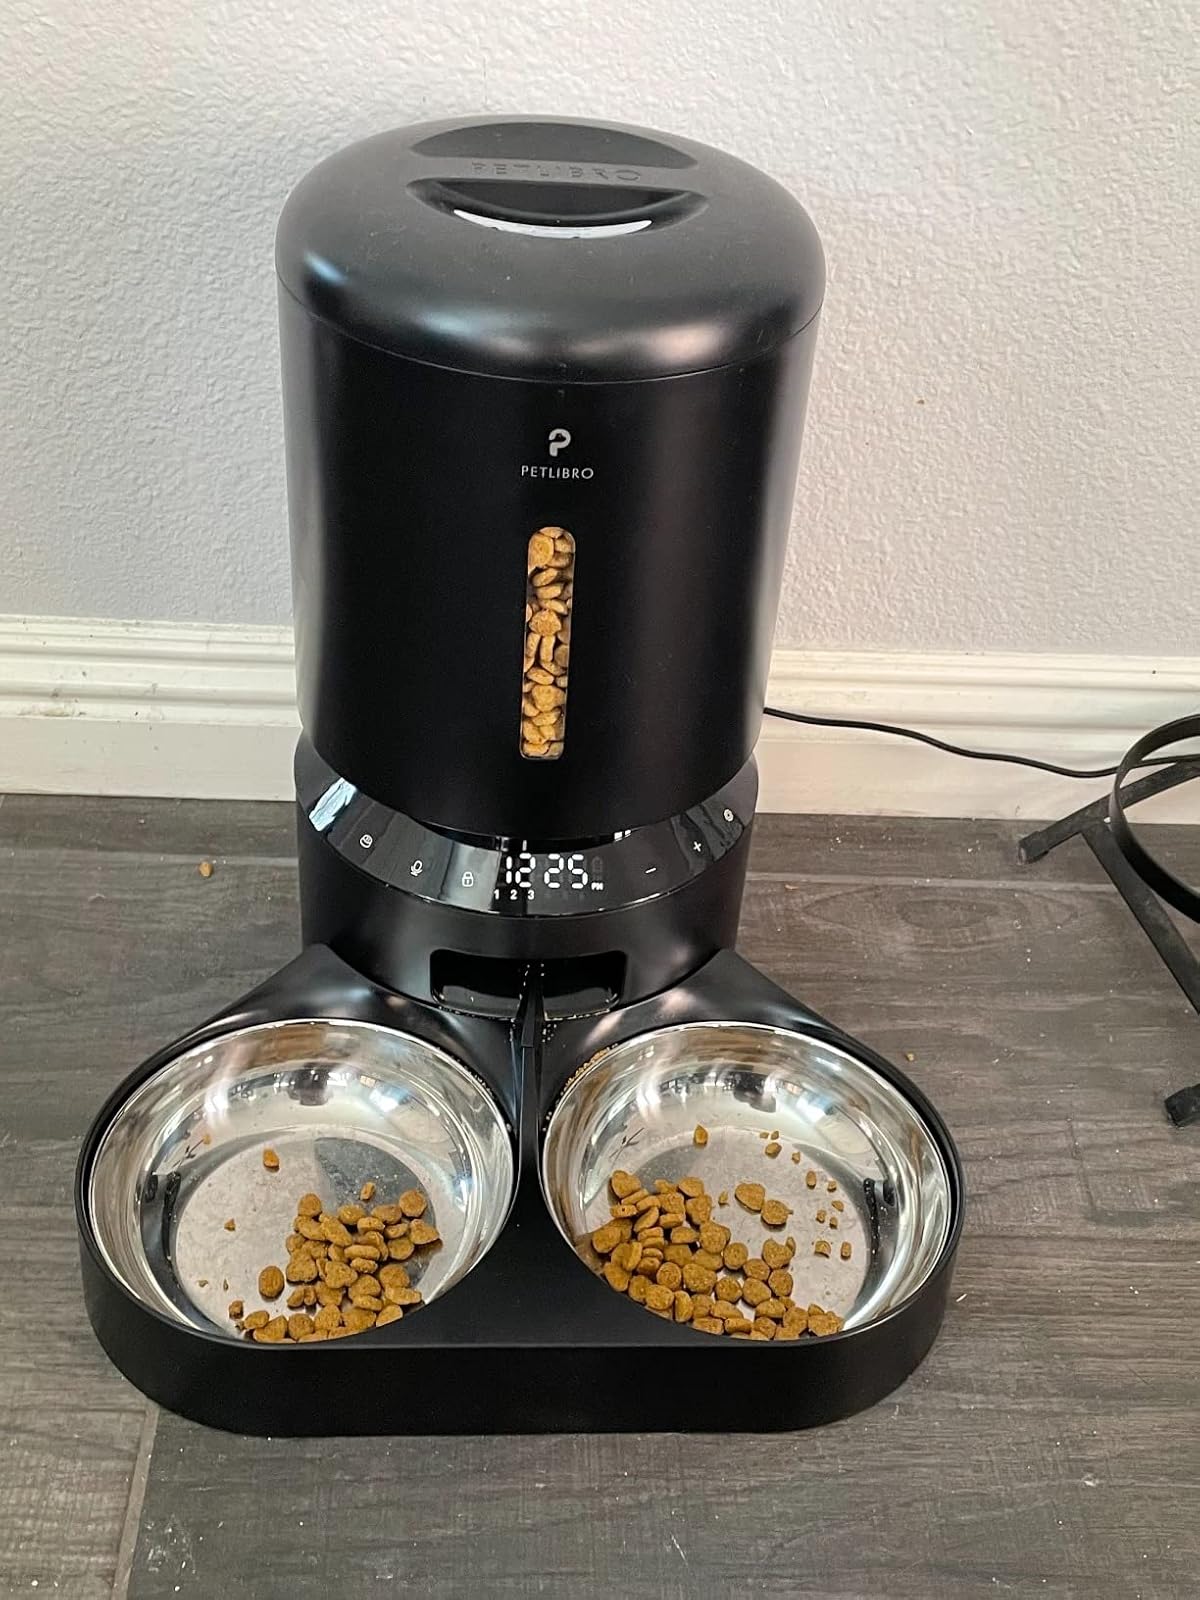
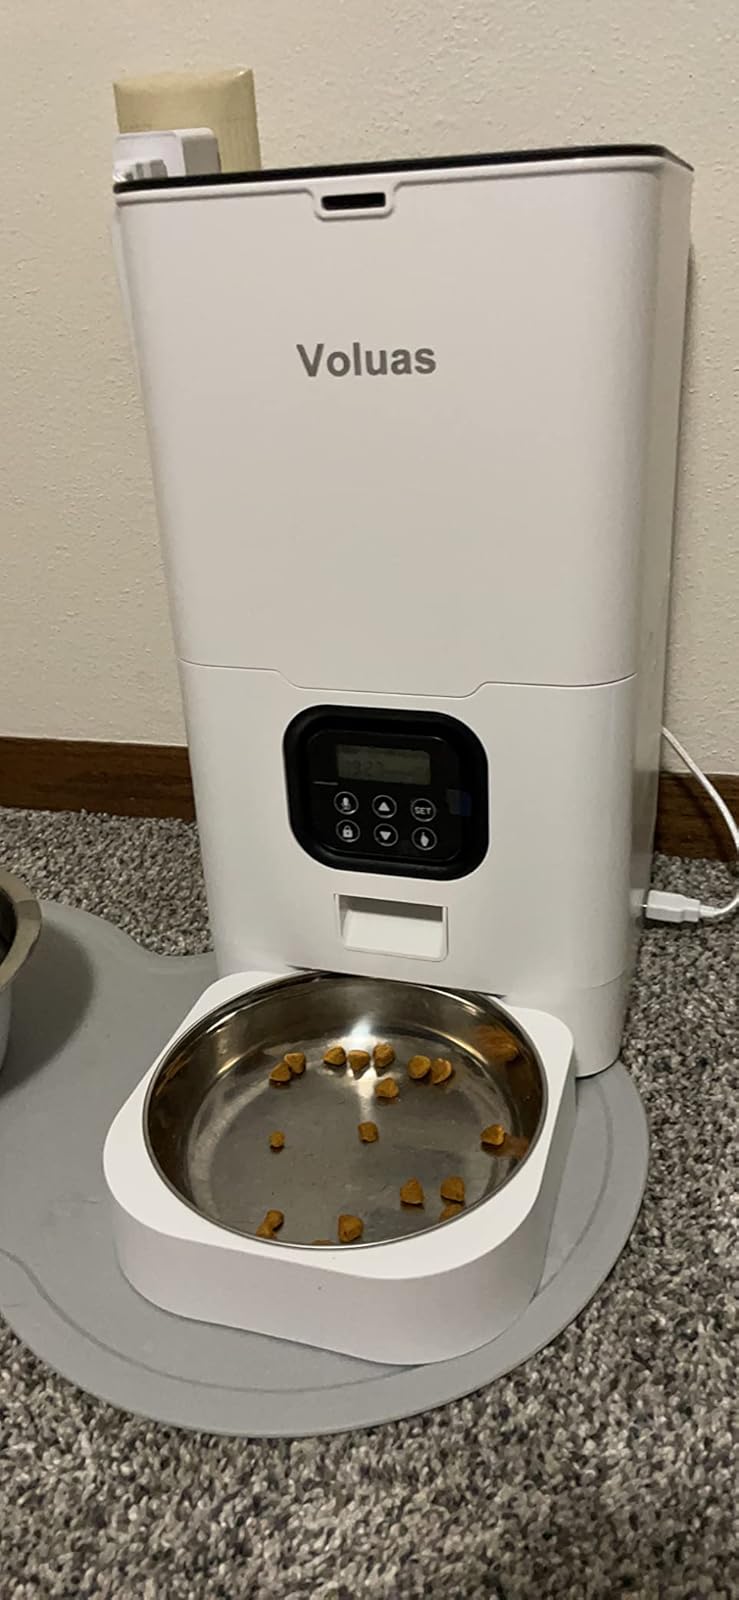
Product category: items_feeder
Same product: no